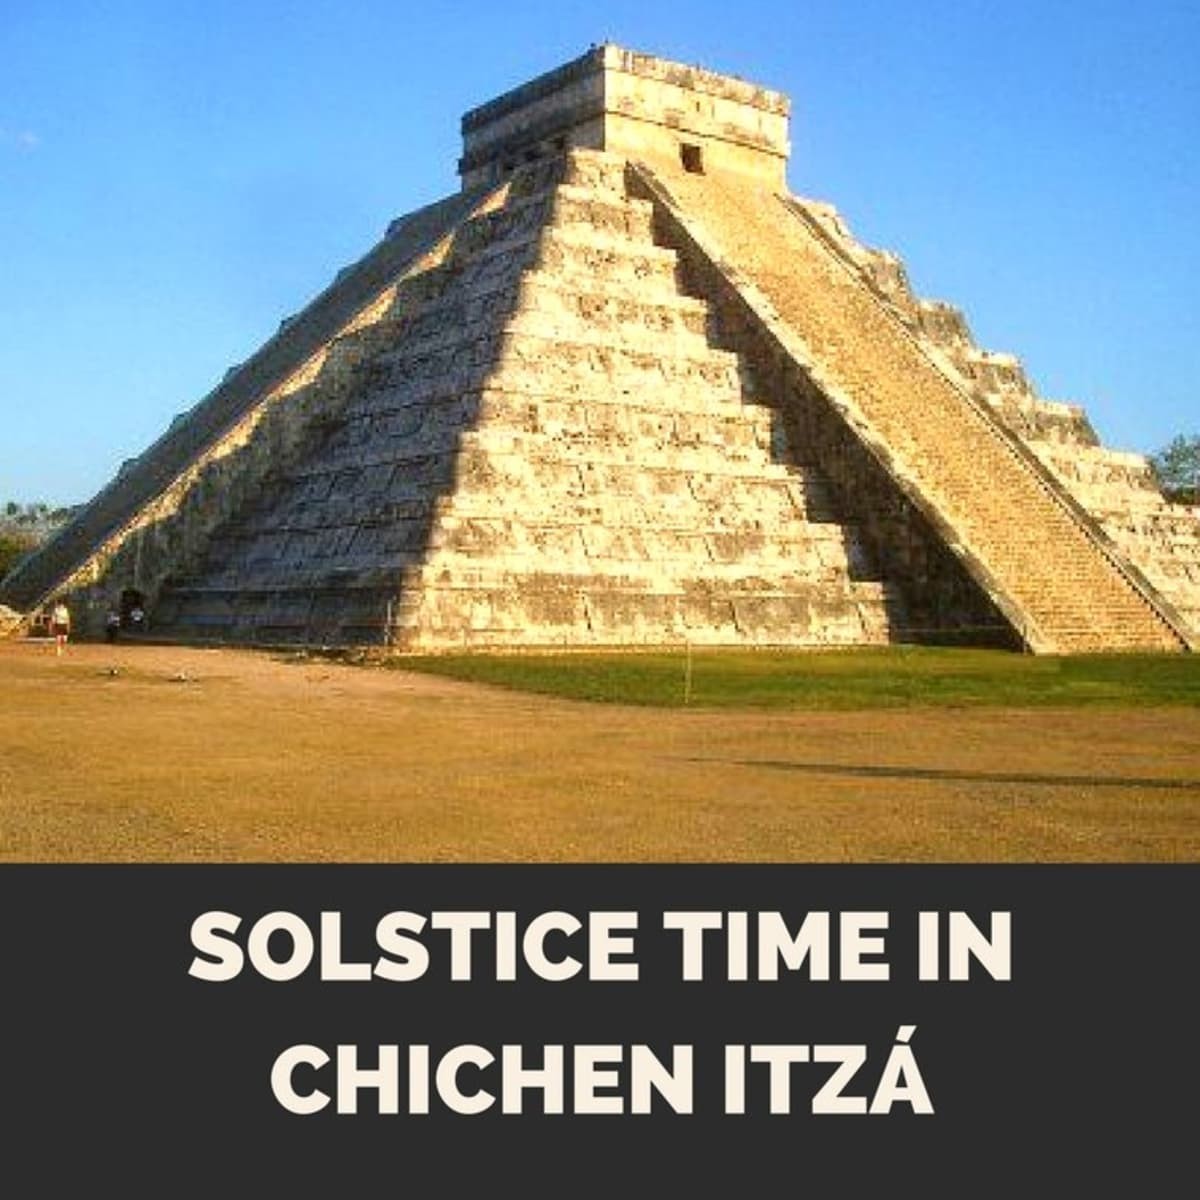
Landmark: Chichen Itza